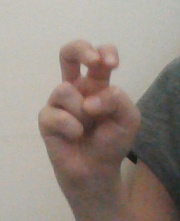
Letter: toot